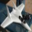
Label: airplane